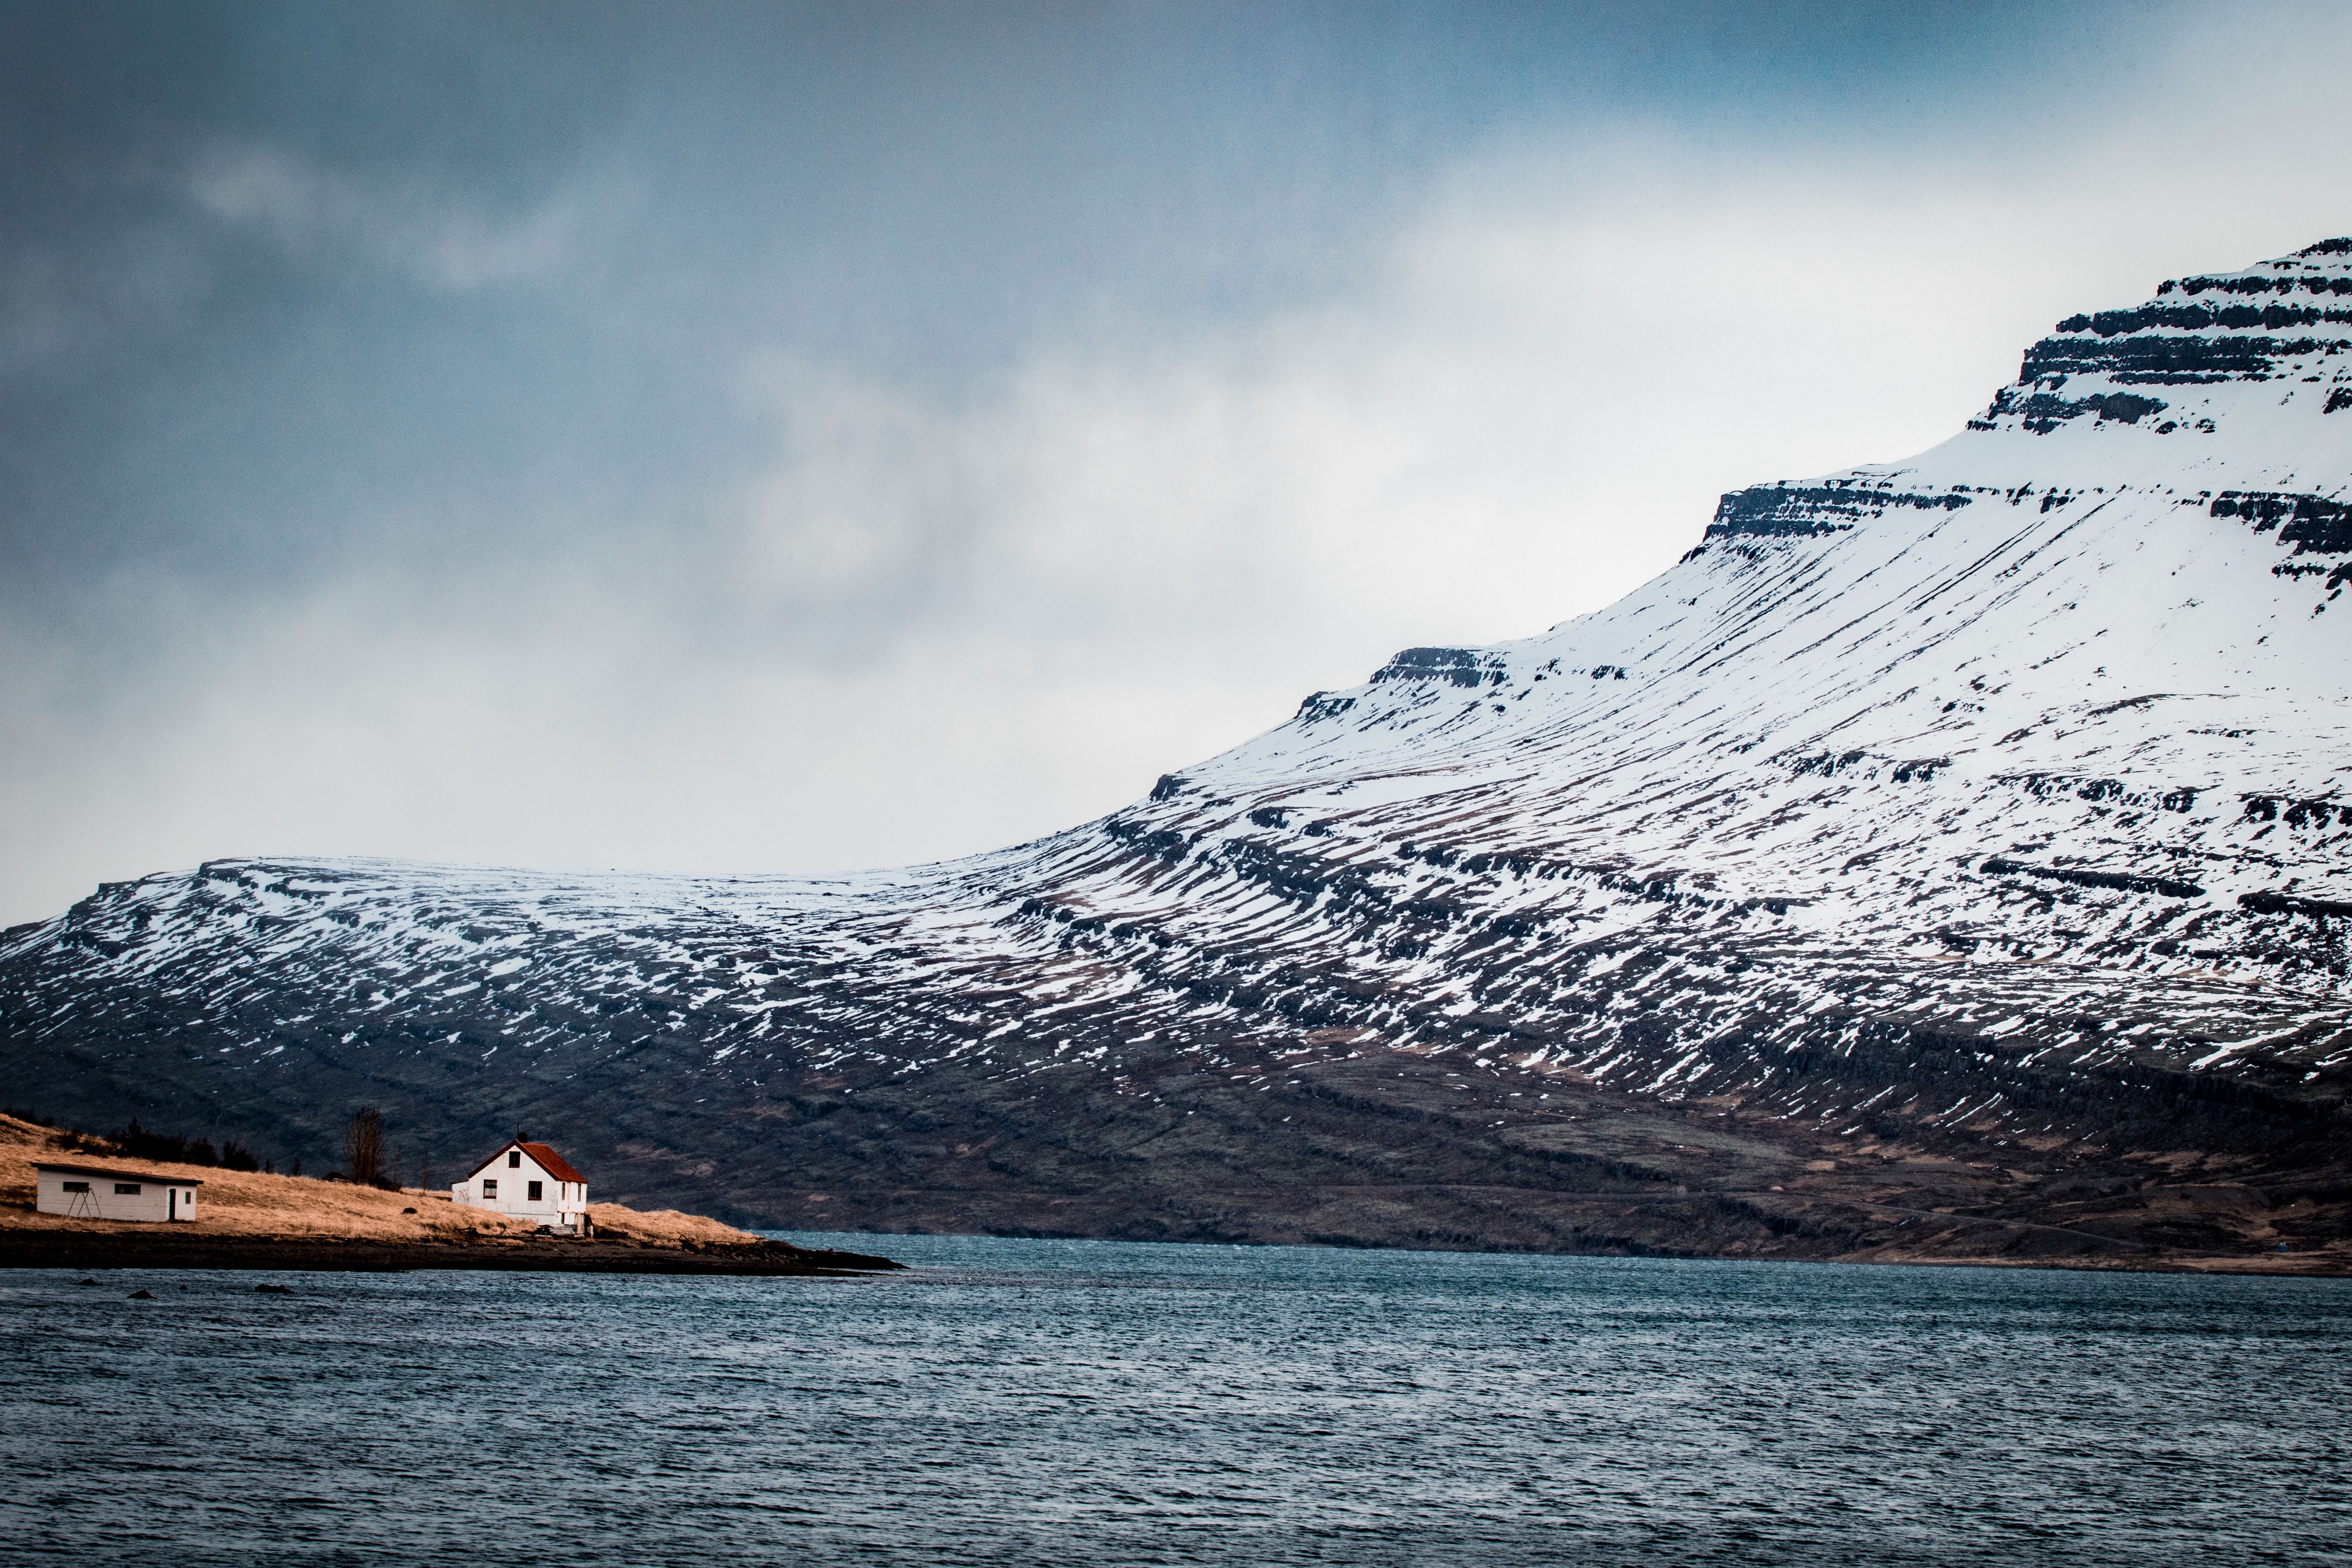
sea, coast, nature, ocean, horizon, mountain, snow, winter, cloud, shore, wave, lake, ice, reflection, vehicle, glacier, weather, bay, fjord, arctic, terrain, iceberg, loch, landform, arctic ocean, geographical feature, glacial landform